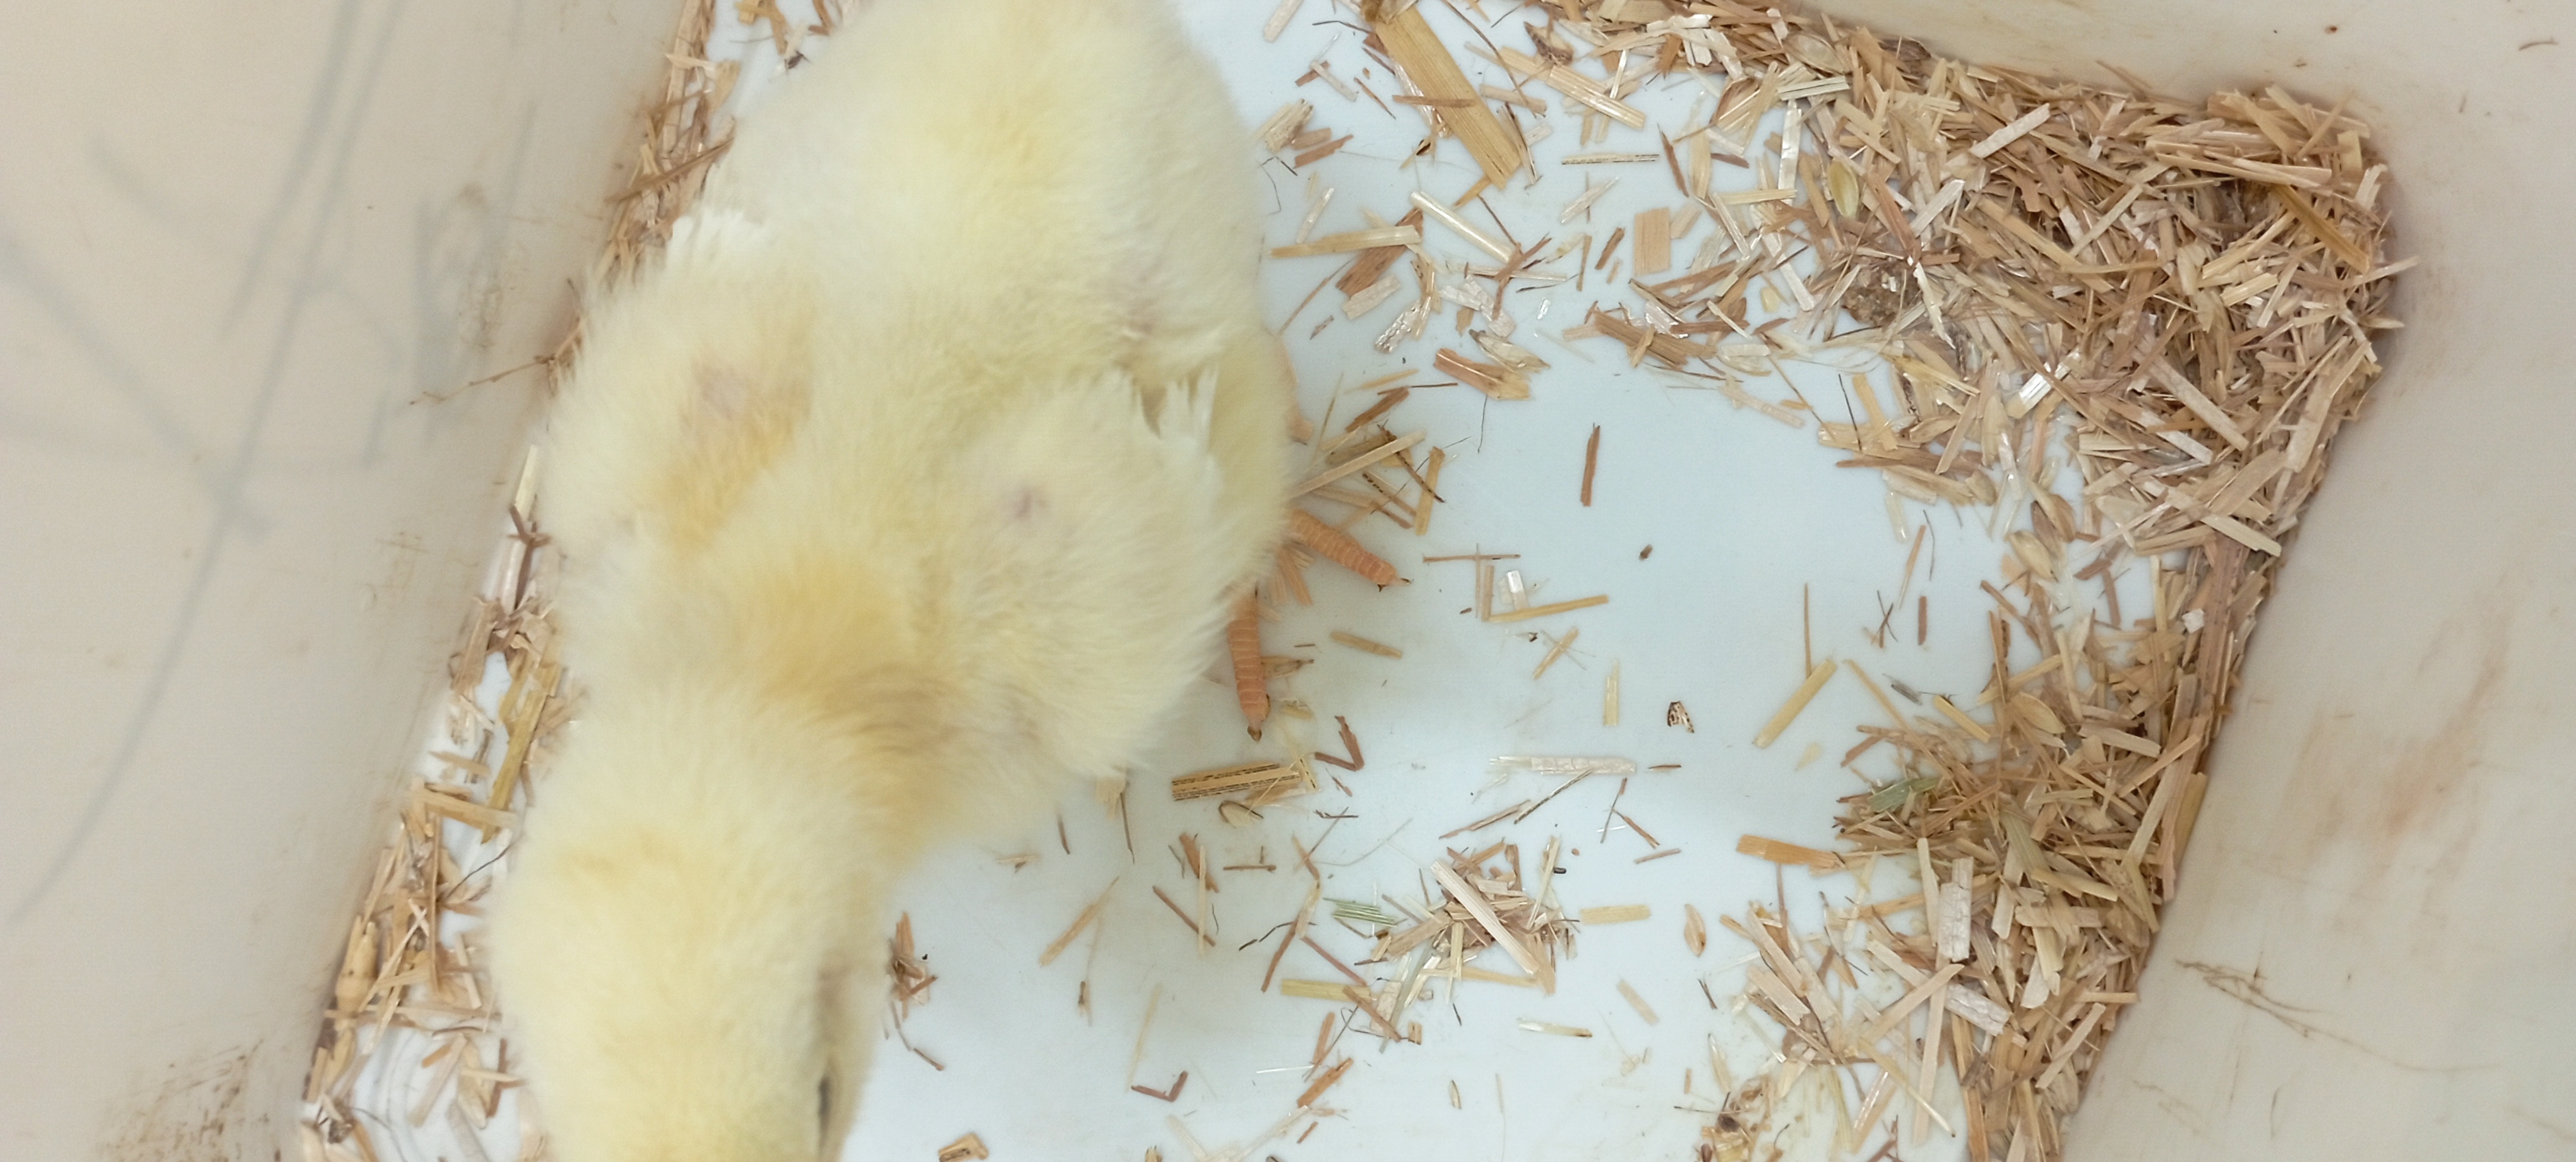
Weight: 139 g